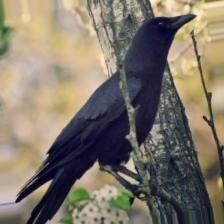
Species: CROW
Scientific name: CORVUS